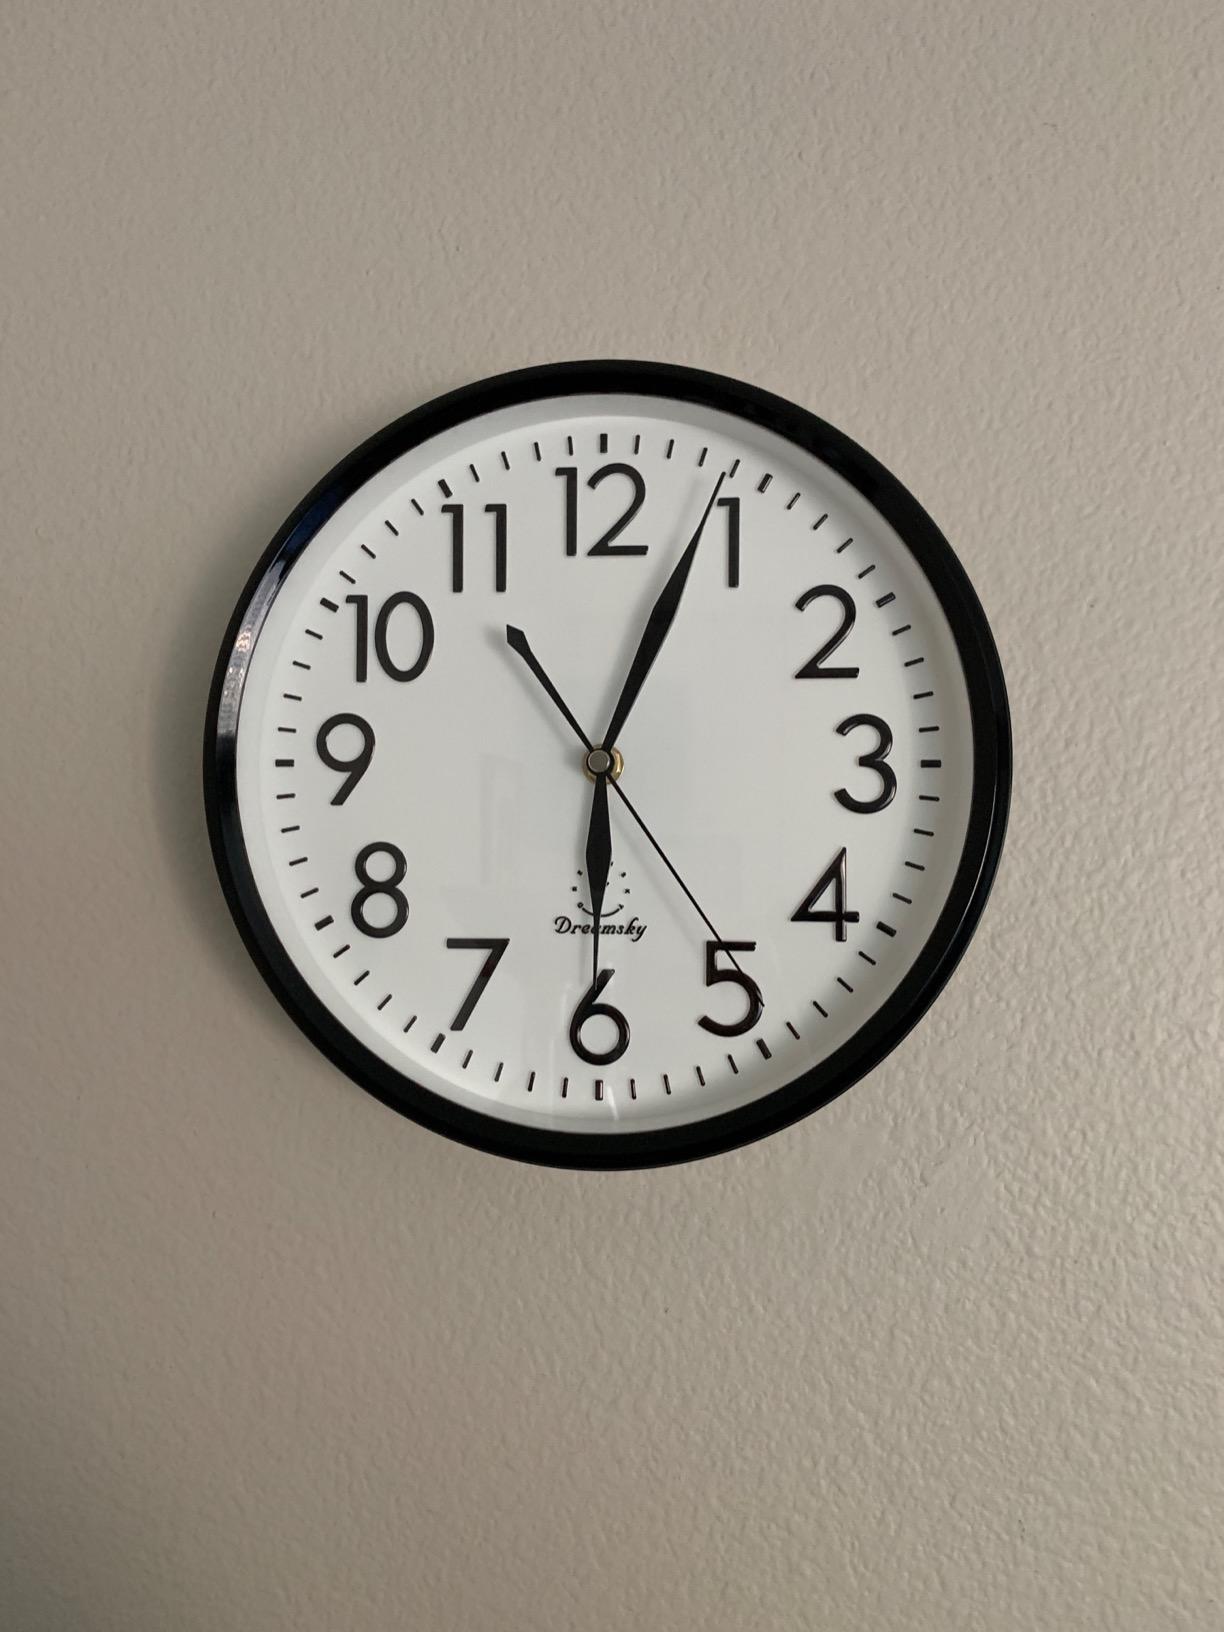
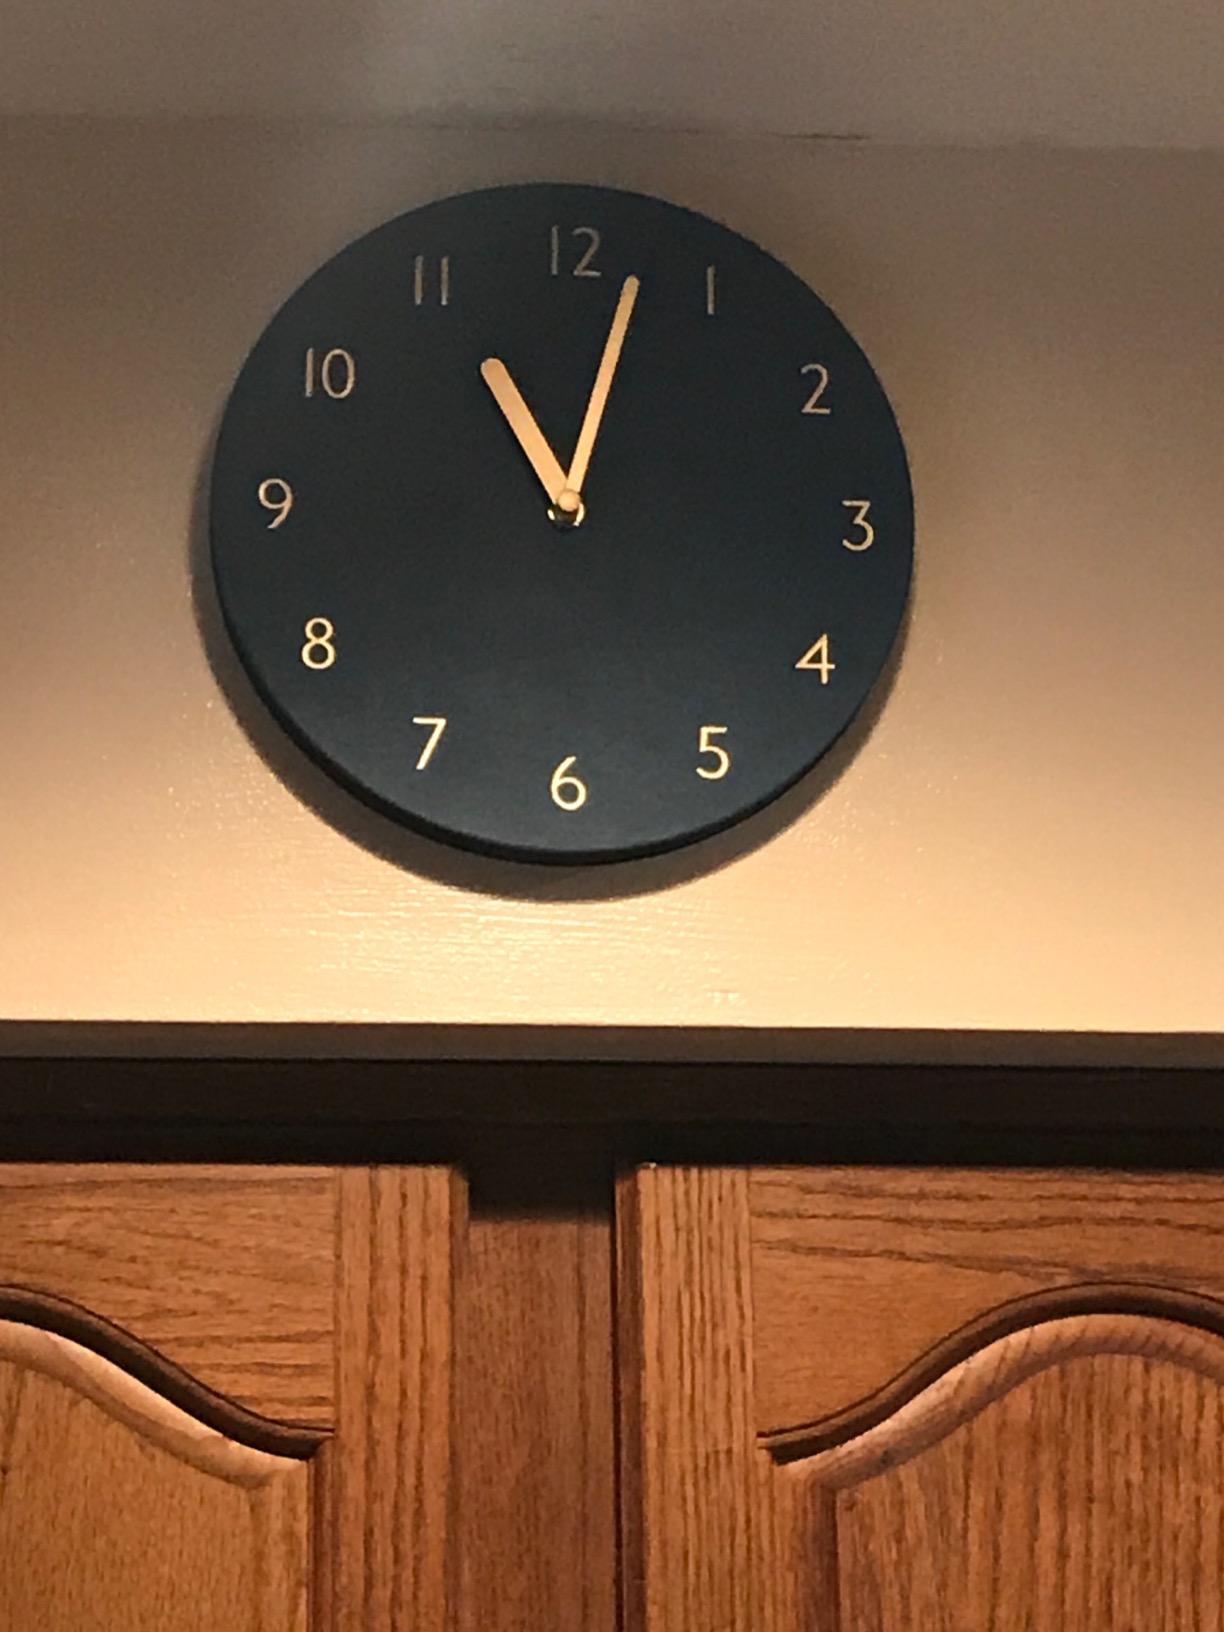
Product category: clock
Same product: no